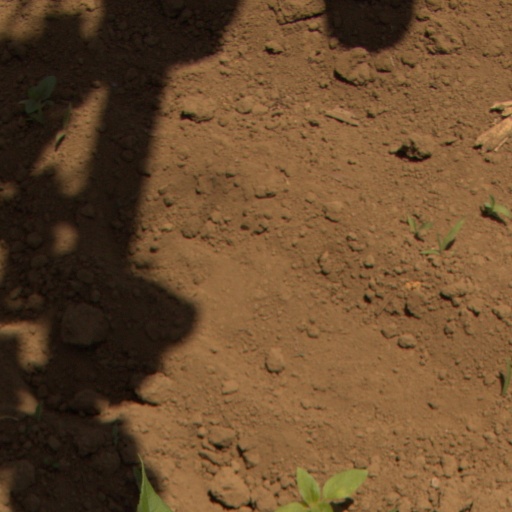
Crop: Jerusalem artichoke